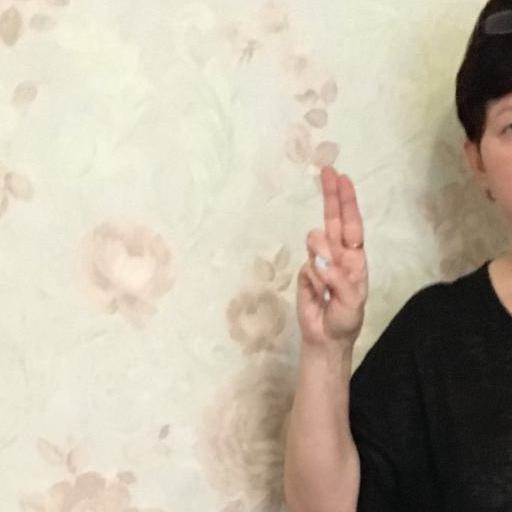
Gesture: two_up